Wenceslaus Hajek

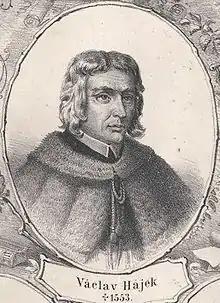
Ideal portrait (about 1861)

Wenceslaus Hájek of Libočany (late 15th century – 18 March 1553) was a Bohemian chronicler. He was author of famous "Bohemian Chronicle" (1541), also called the "Hájek's Chronicle". This work served as the main source of Czech historical and national consciousness until the end of the 18th century, when numerous errors and fabrications contained in it were recognized.